Slippery Sam

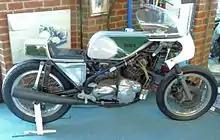
Rob North framed BSA Rocket 3 F750 class at the Sammy Miller Museum

Bert Hopwood urged BSA's managers to make a production version of the racing triple, producing at 8,250 rpm – but this suggestion was ignored, partly due to financial concerns.